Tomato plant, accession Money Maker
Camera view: tilt-top (135 deg); turntable rotation: 90 degrees
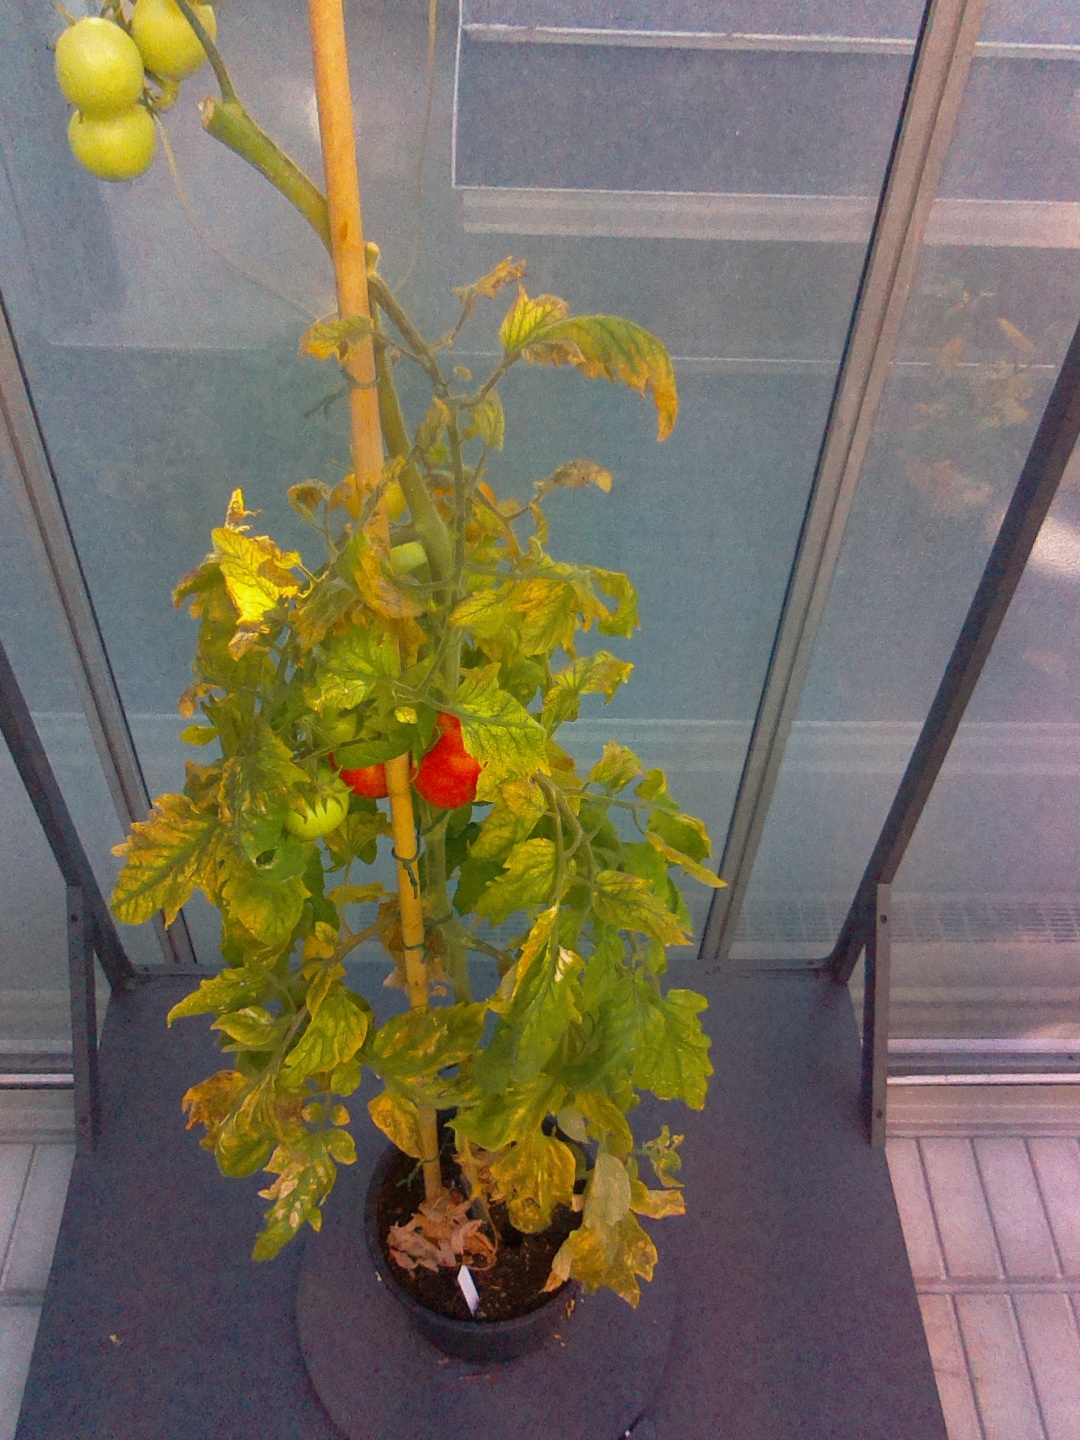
BBCH growth stage 82: 20%-30% of fruits show typical fully ripe color